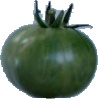
Label: Tomato not Ripened 1